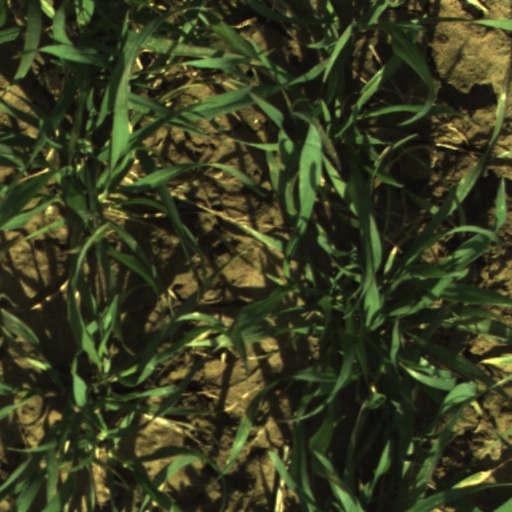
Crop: wheat